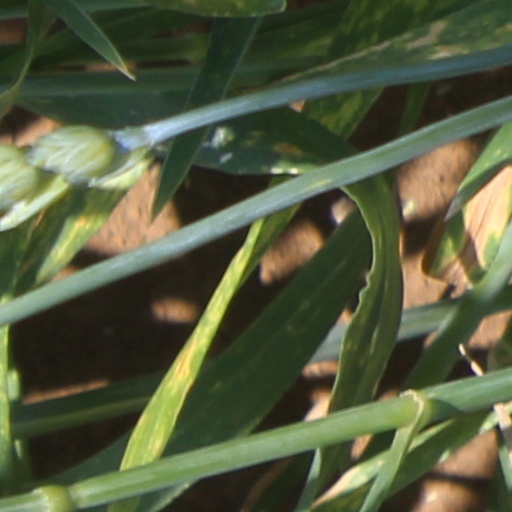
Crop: wheat